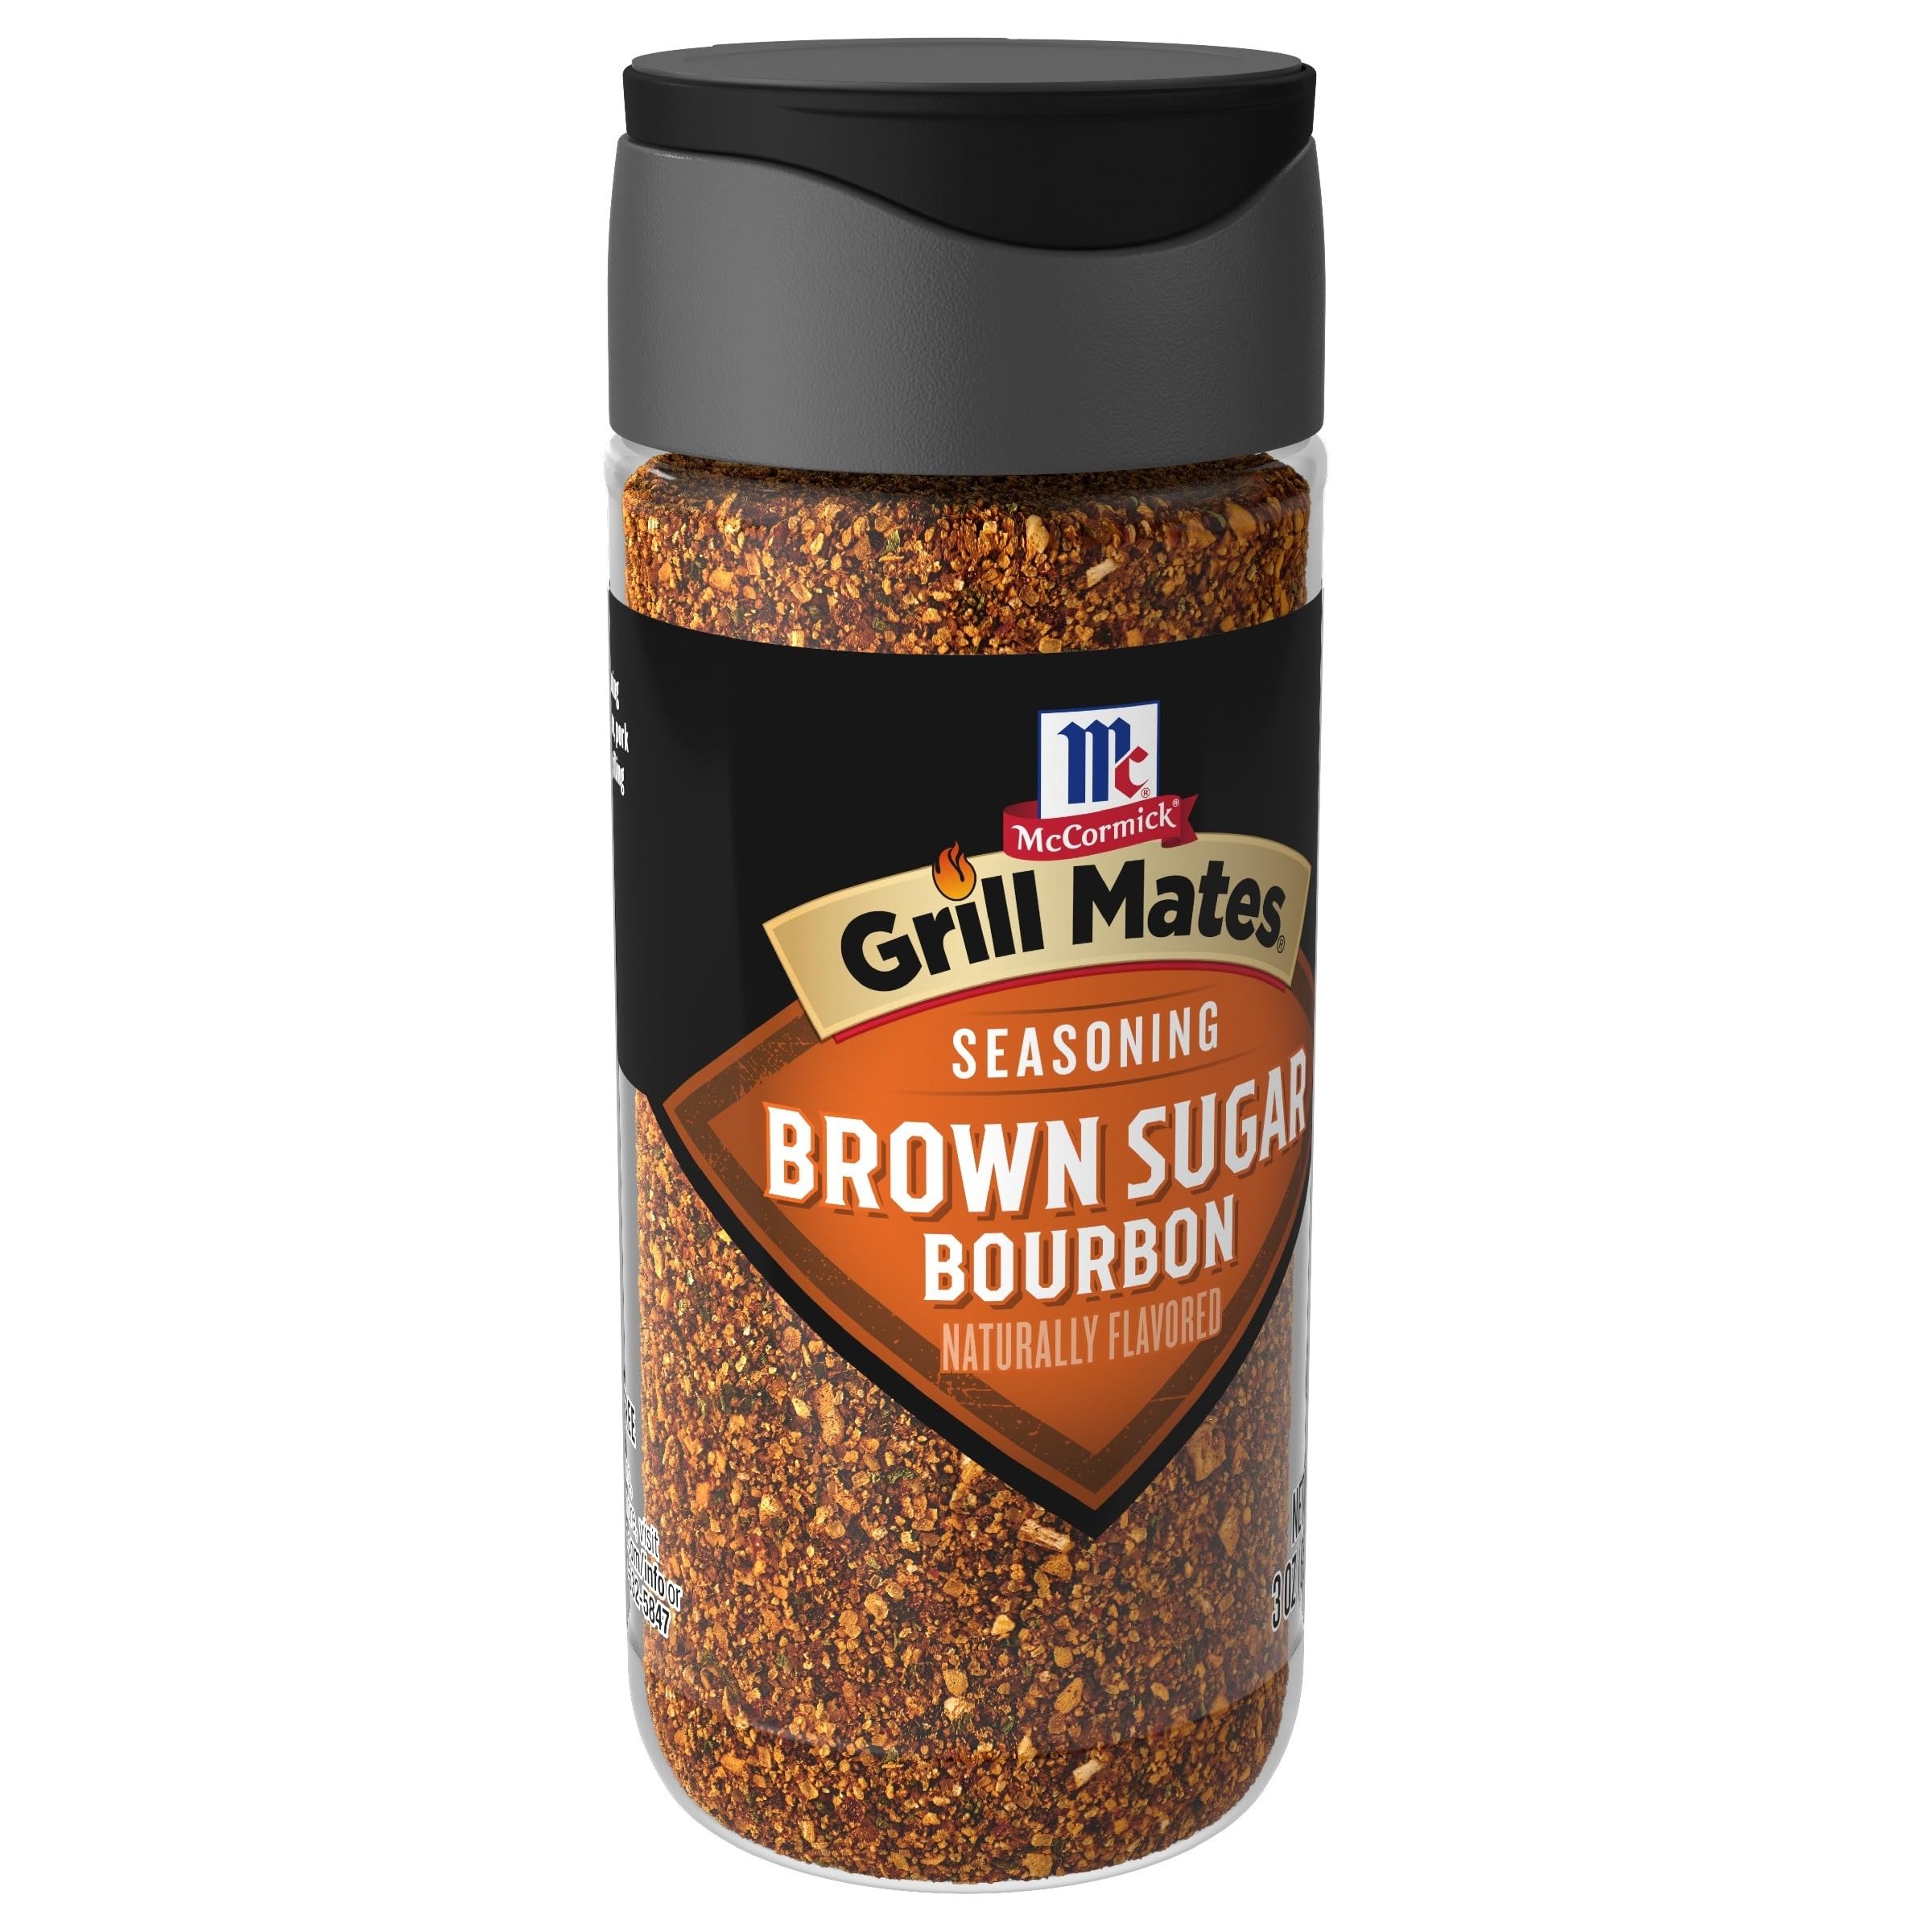
Item Name: McCormick Grill Mates Brown Sugar Bourbon Seasoning, 3 oz (Pack of 6)
Bullet Point 1: Distinctive sweet and spicy blend of brown sugar, bourbon, garlic, onion and salt
Bullet Point 2: No MSG or artificial flavors added
Bullet Point 3: Made with McCormick Spices
Bullet Point 4: Ideal for pork, seafood, chicken and steak
Bullet Point 5: McCormick Grill Mates Gluten Free Brown Sugar Bourbon Seasoning, 3 Ounce Bottle (Pack of 6)
Value: 18.0
Unit: Ounce

Price: 11.53